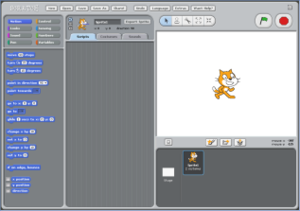
Scratch est un langage de programmation graphique manipulable et exécutable par le logiciel de même nom à vocation éducative. Ainsi, Scratch est à la fois un environnement de développement et un moteur d’exécution du langage Scratch mais aussi un site web.
Cette liste de chats de fiction rassemble une liste de personnages de chats présents dans les œuvres de fiction. Il peut s'agir de chats « célèbres » dans la mesure où :